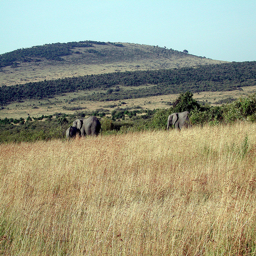
A herd of elephants walking along a dry grass field.
A group of elephants that are standing in a field.
elephants are standing out in the field together
Elephants outside in grassy field in front of trees and hill.
A couple of elephants walk through a field of tall grass.